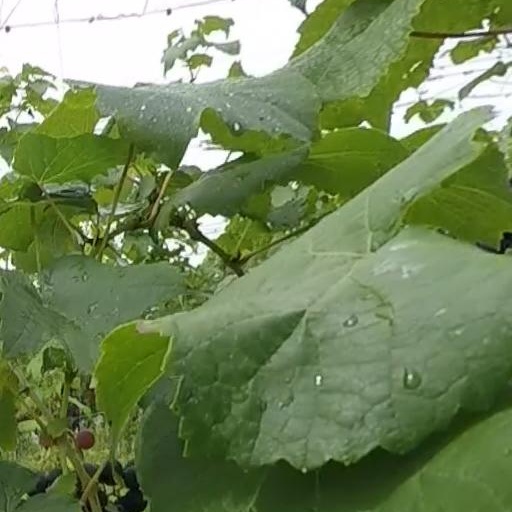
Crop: grape